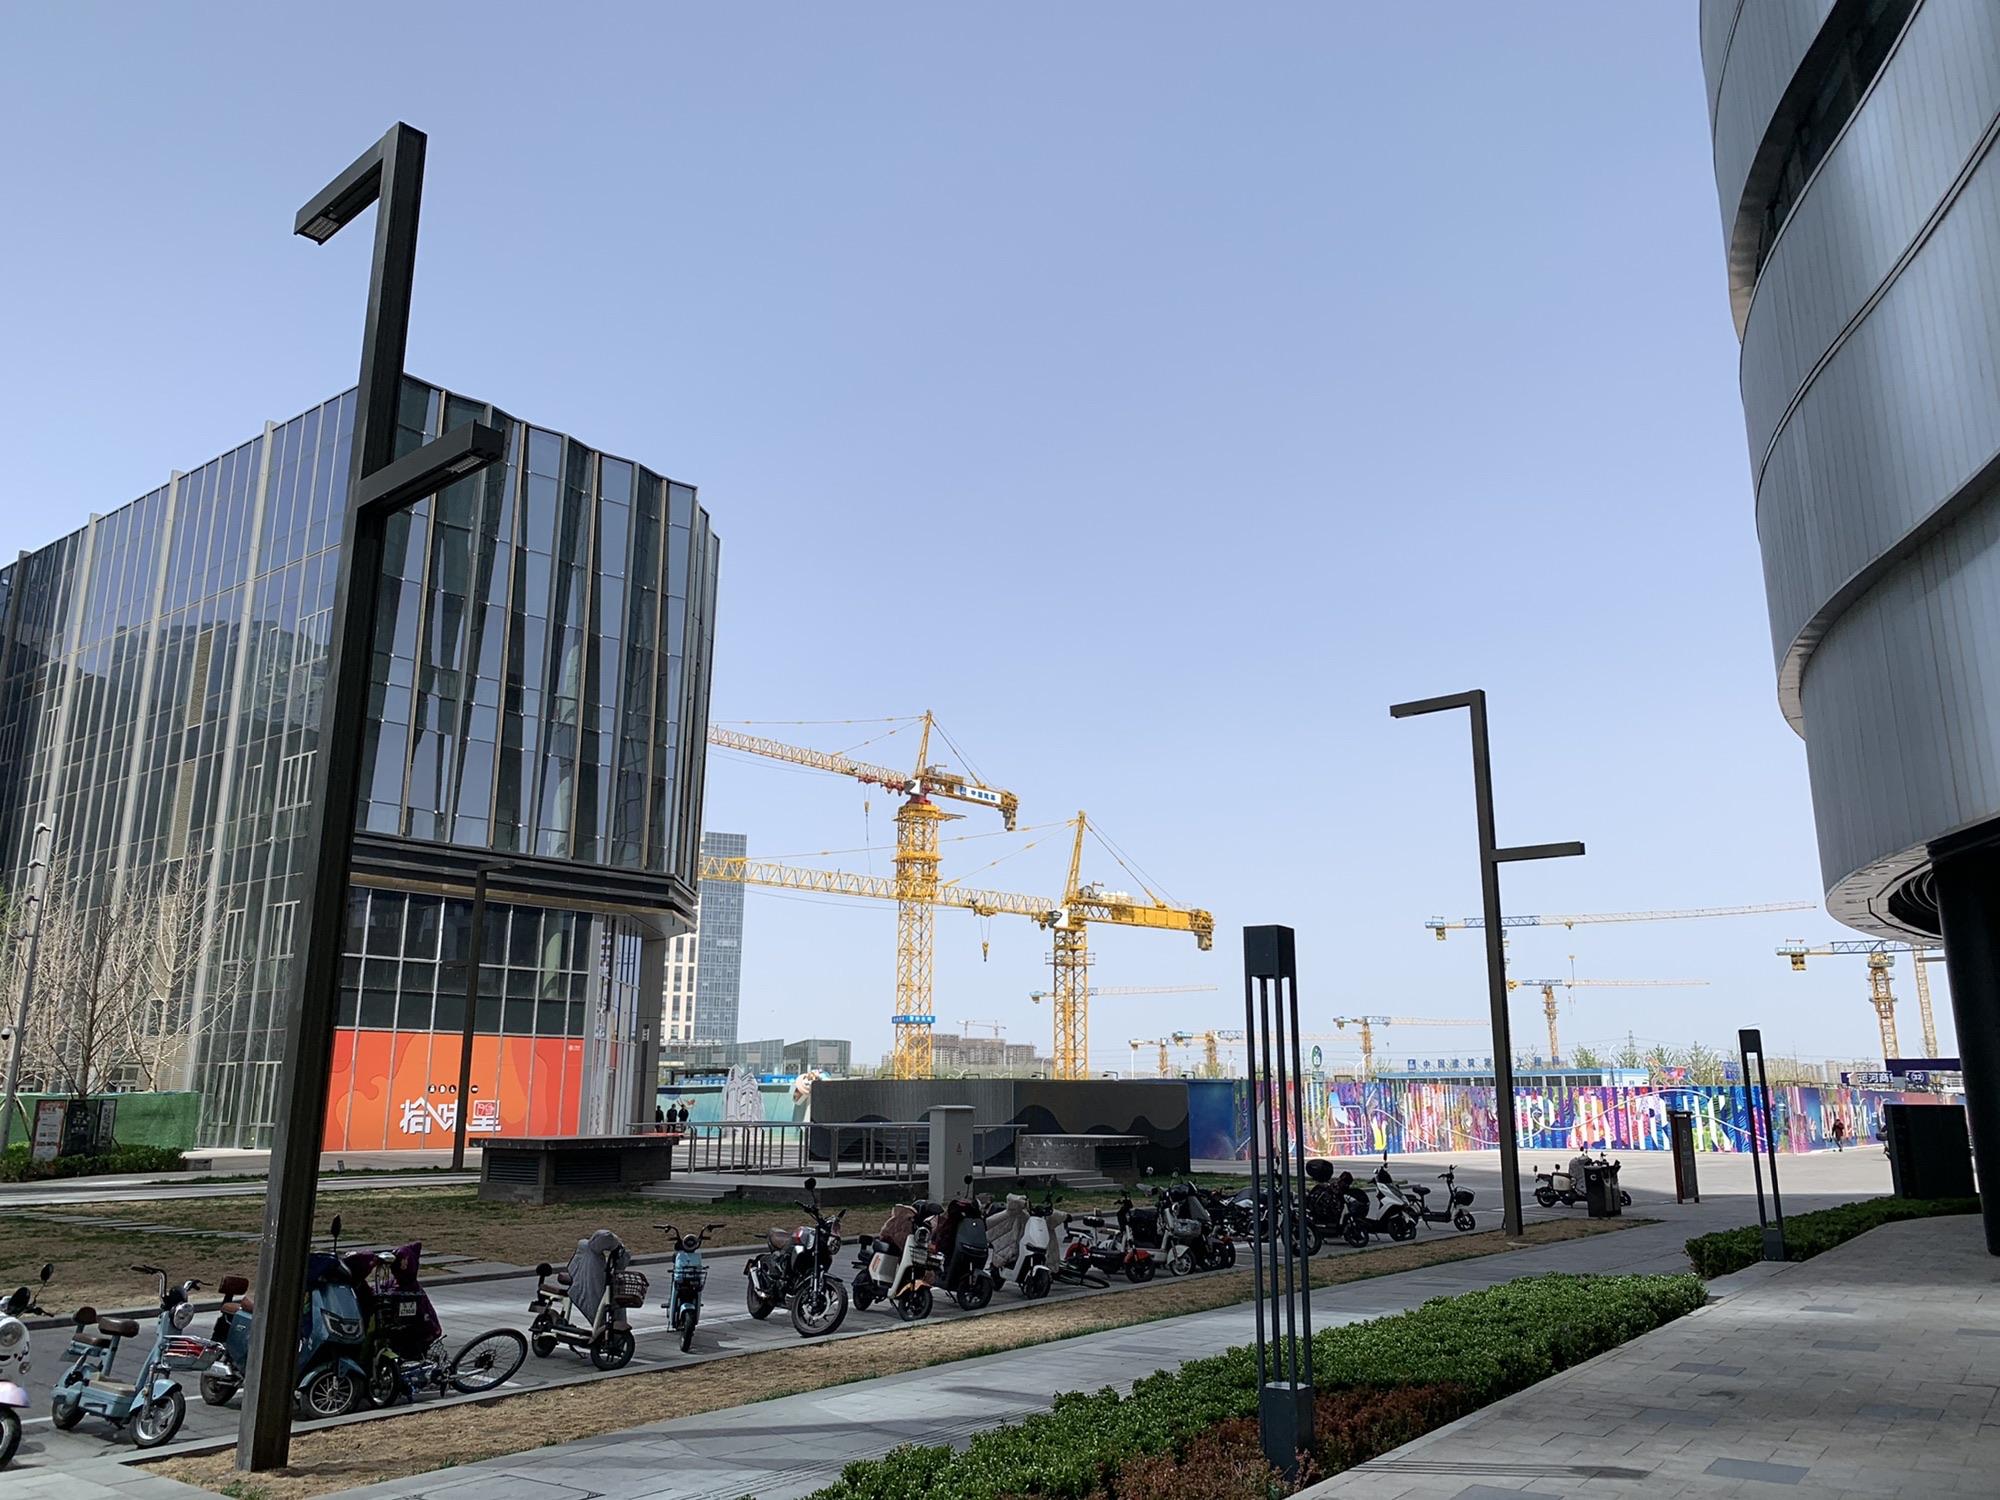
地标名称：新光大中心
所在城市：北京市·通州区